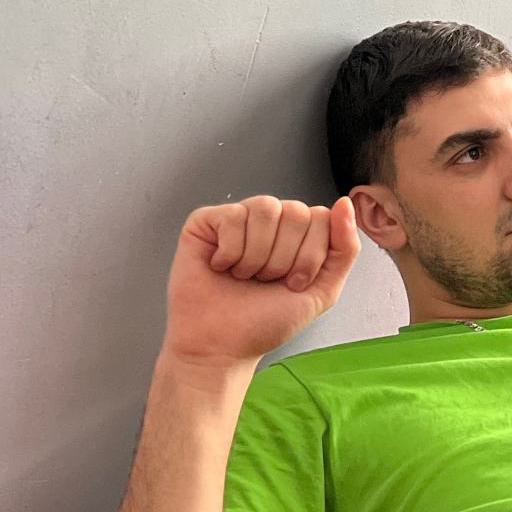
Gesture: fist